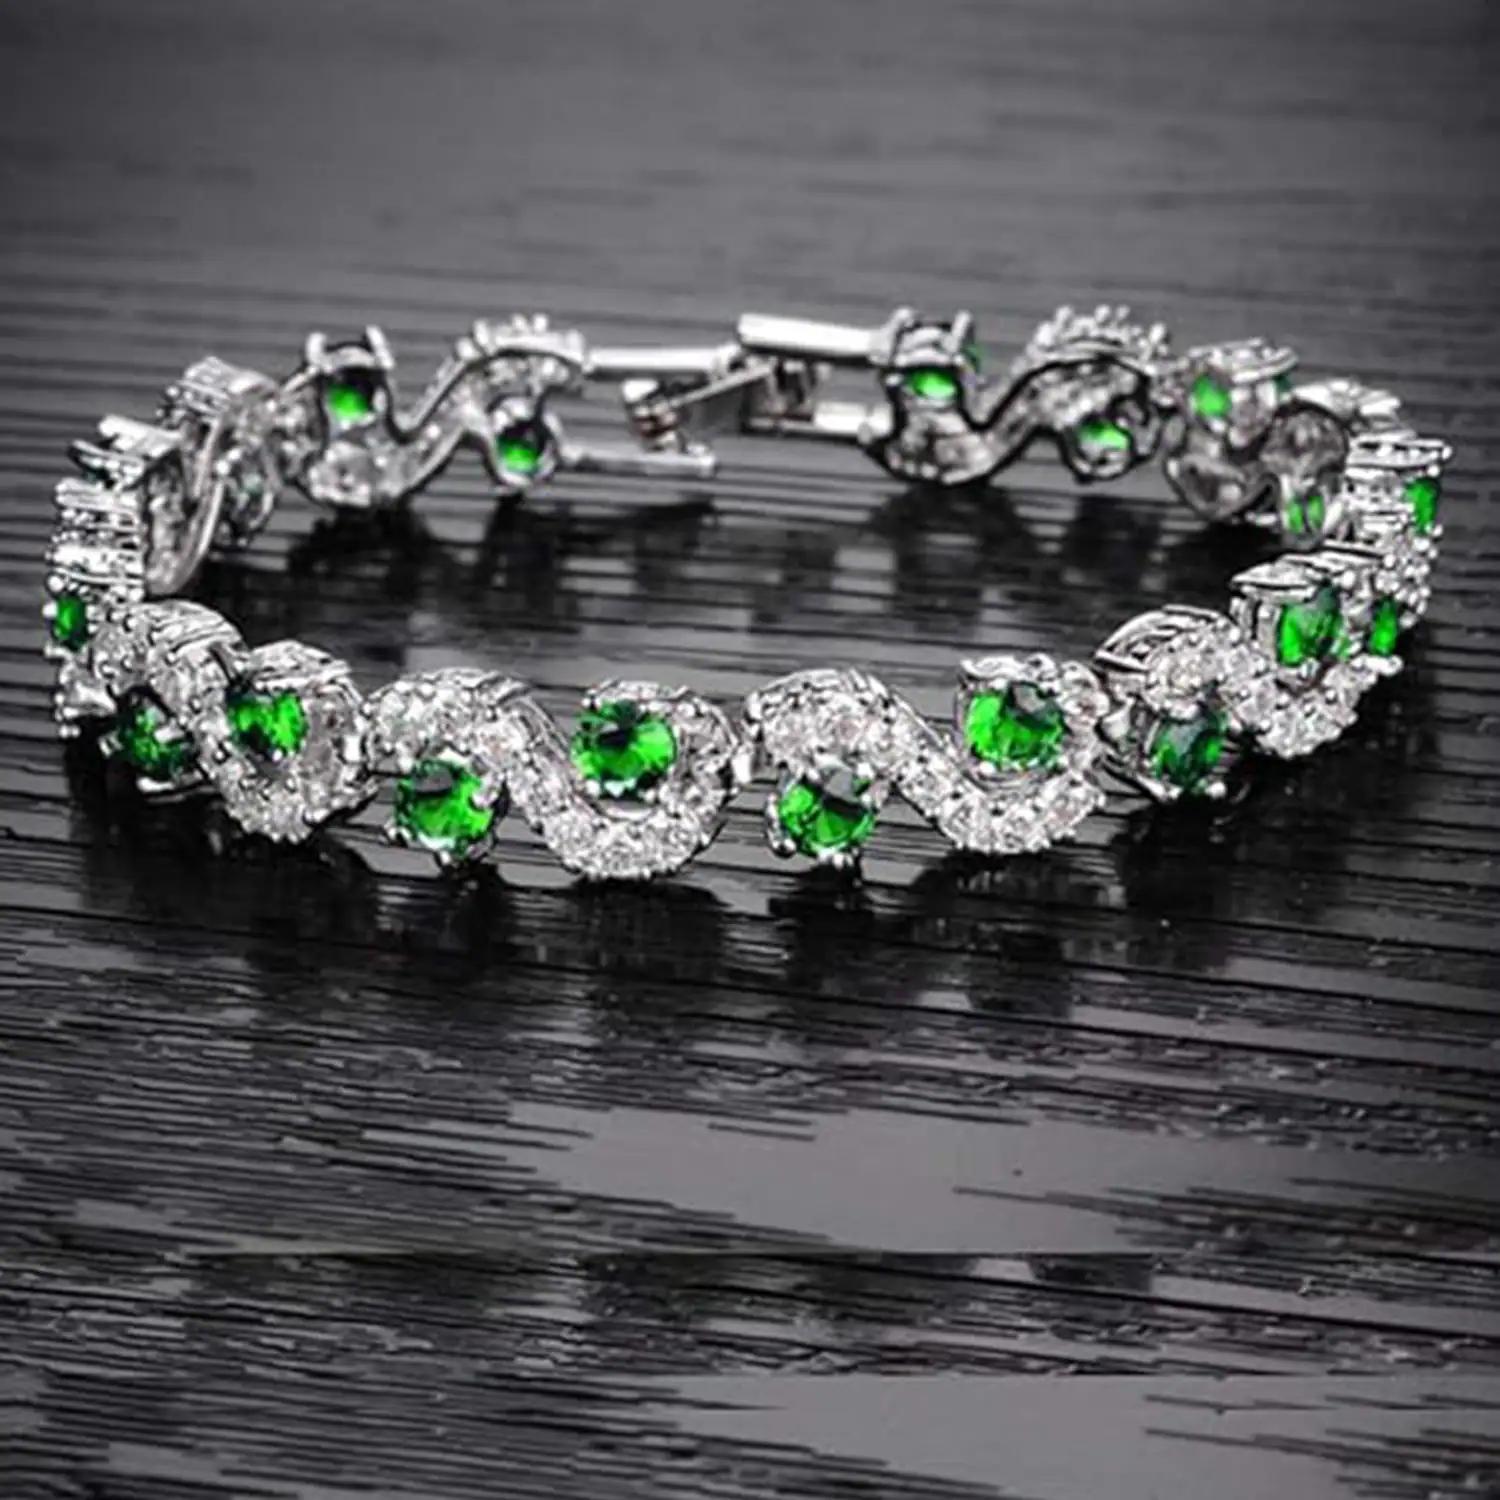
Mahi Rhodium Plated Green and White Crystals Studded Kada / Bracelet for Women (BR1101046RGre)
Type: Bracelets & Bangles
Brand: Mahi
Price: Rs. 409
 Very feminine, this must-have design can be worn on any occasion to boost up your style factor and enhance the ultra beauty factor. With either an Indian, or a western look, this bracelet gives a glamorous look, with its royal green color, which gives you the choice to wear it with any dress of matching color.
Features: Elegant Design: Our bracelet features a timeless and elegant design that adds a touch of sophistication to any outfit.,Content in Box : 1 Bracelet ; Metal : Alloy ; Plating : Rhodium Plated ; Stone : Crystal ; Stone Color : Green, White ; Size : Standard,Eye-catching design: This bracelet feature a stunning and unique design that will instantly elevate any outfit.,A perfect gift. Treat yourself to or the one you love. A fantastic Christmas Diwali holi or any occasion present that is sure to hit the mark.,It is advisable to store jewellery in a zip lock pouch (air tight pouch), keep away from water perfume and other chemicals and clean it with dry and soft cloth. Country of Origin : India
Included: 1-Bracelet